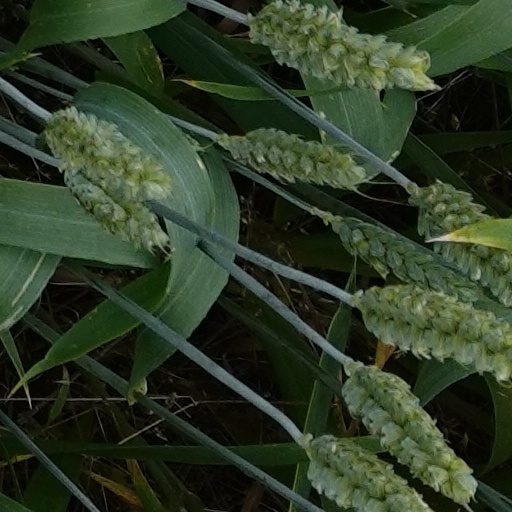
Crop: wheat